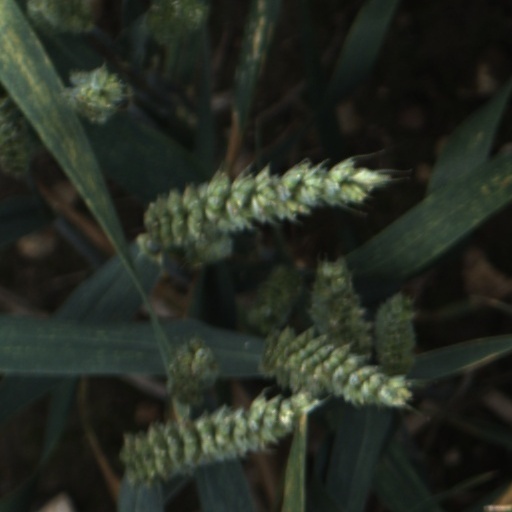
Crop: wheat